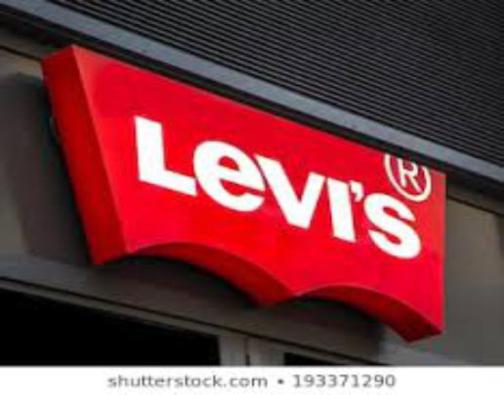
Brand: levis
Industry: Clothes